Wakamatsu Station

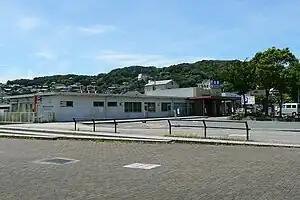

is a railway station on the Kyūshū Railway Company (JR Kyūshū) Chikuhō Main Line (also known as the Wakamatsu Line) located in Wakamatsu-ku, Kitakyushu, Fukuoka Prefecture, Japan.